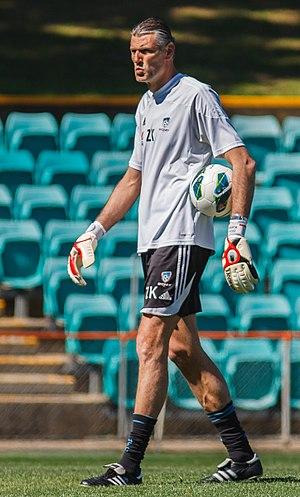
Željko Kalac, né le 16 décembre 1972 à Sydney, est un footballeur croate-australien évoluant au poste de gardien de but. Ancien international australien. Il mesure 2,02 m, pour un poids de 96 kg. Il est surnommé « l'araignée » en raison de sa très grande taille et de ses mains immenses.